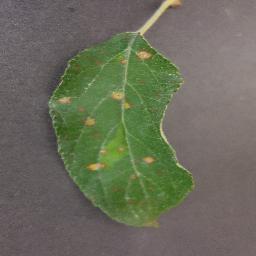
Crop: apple
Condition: cedar_rust